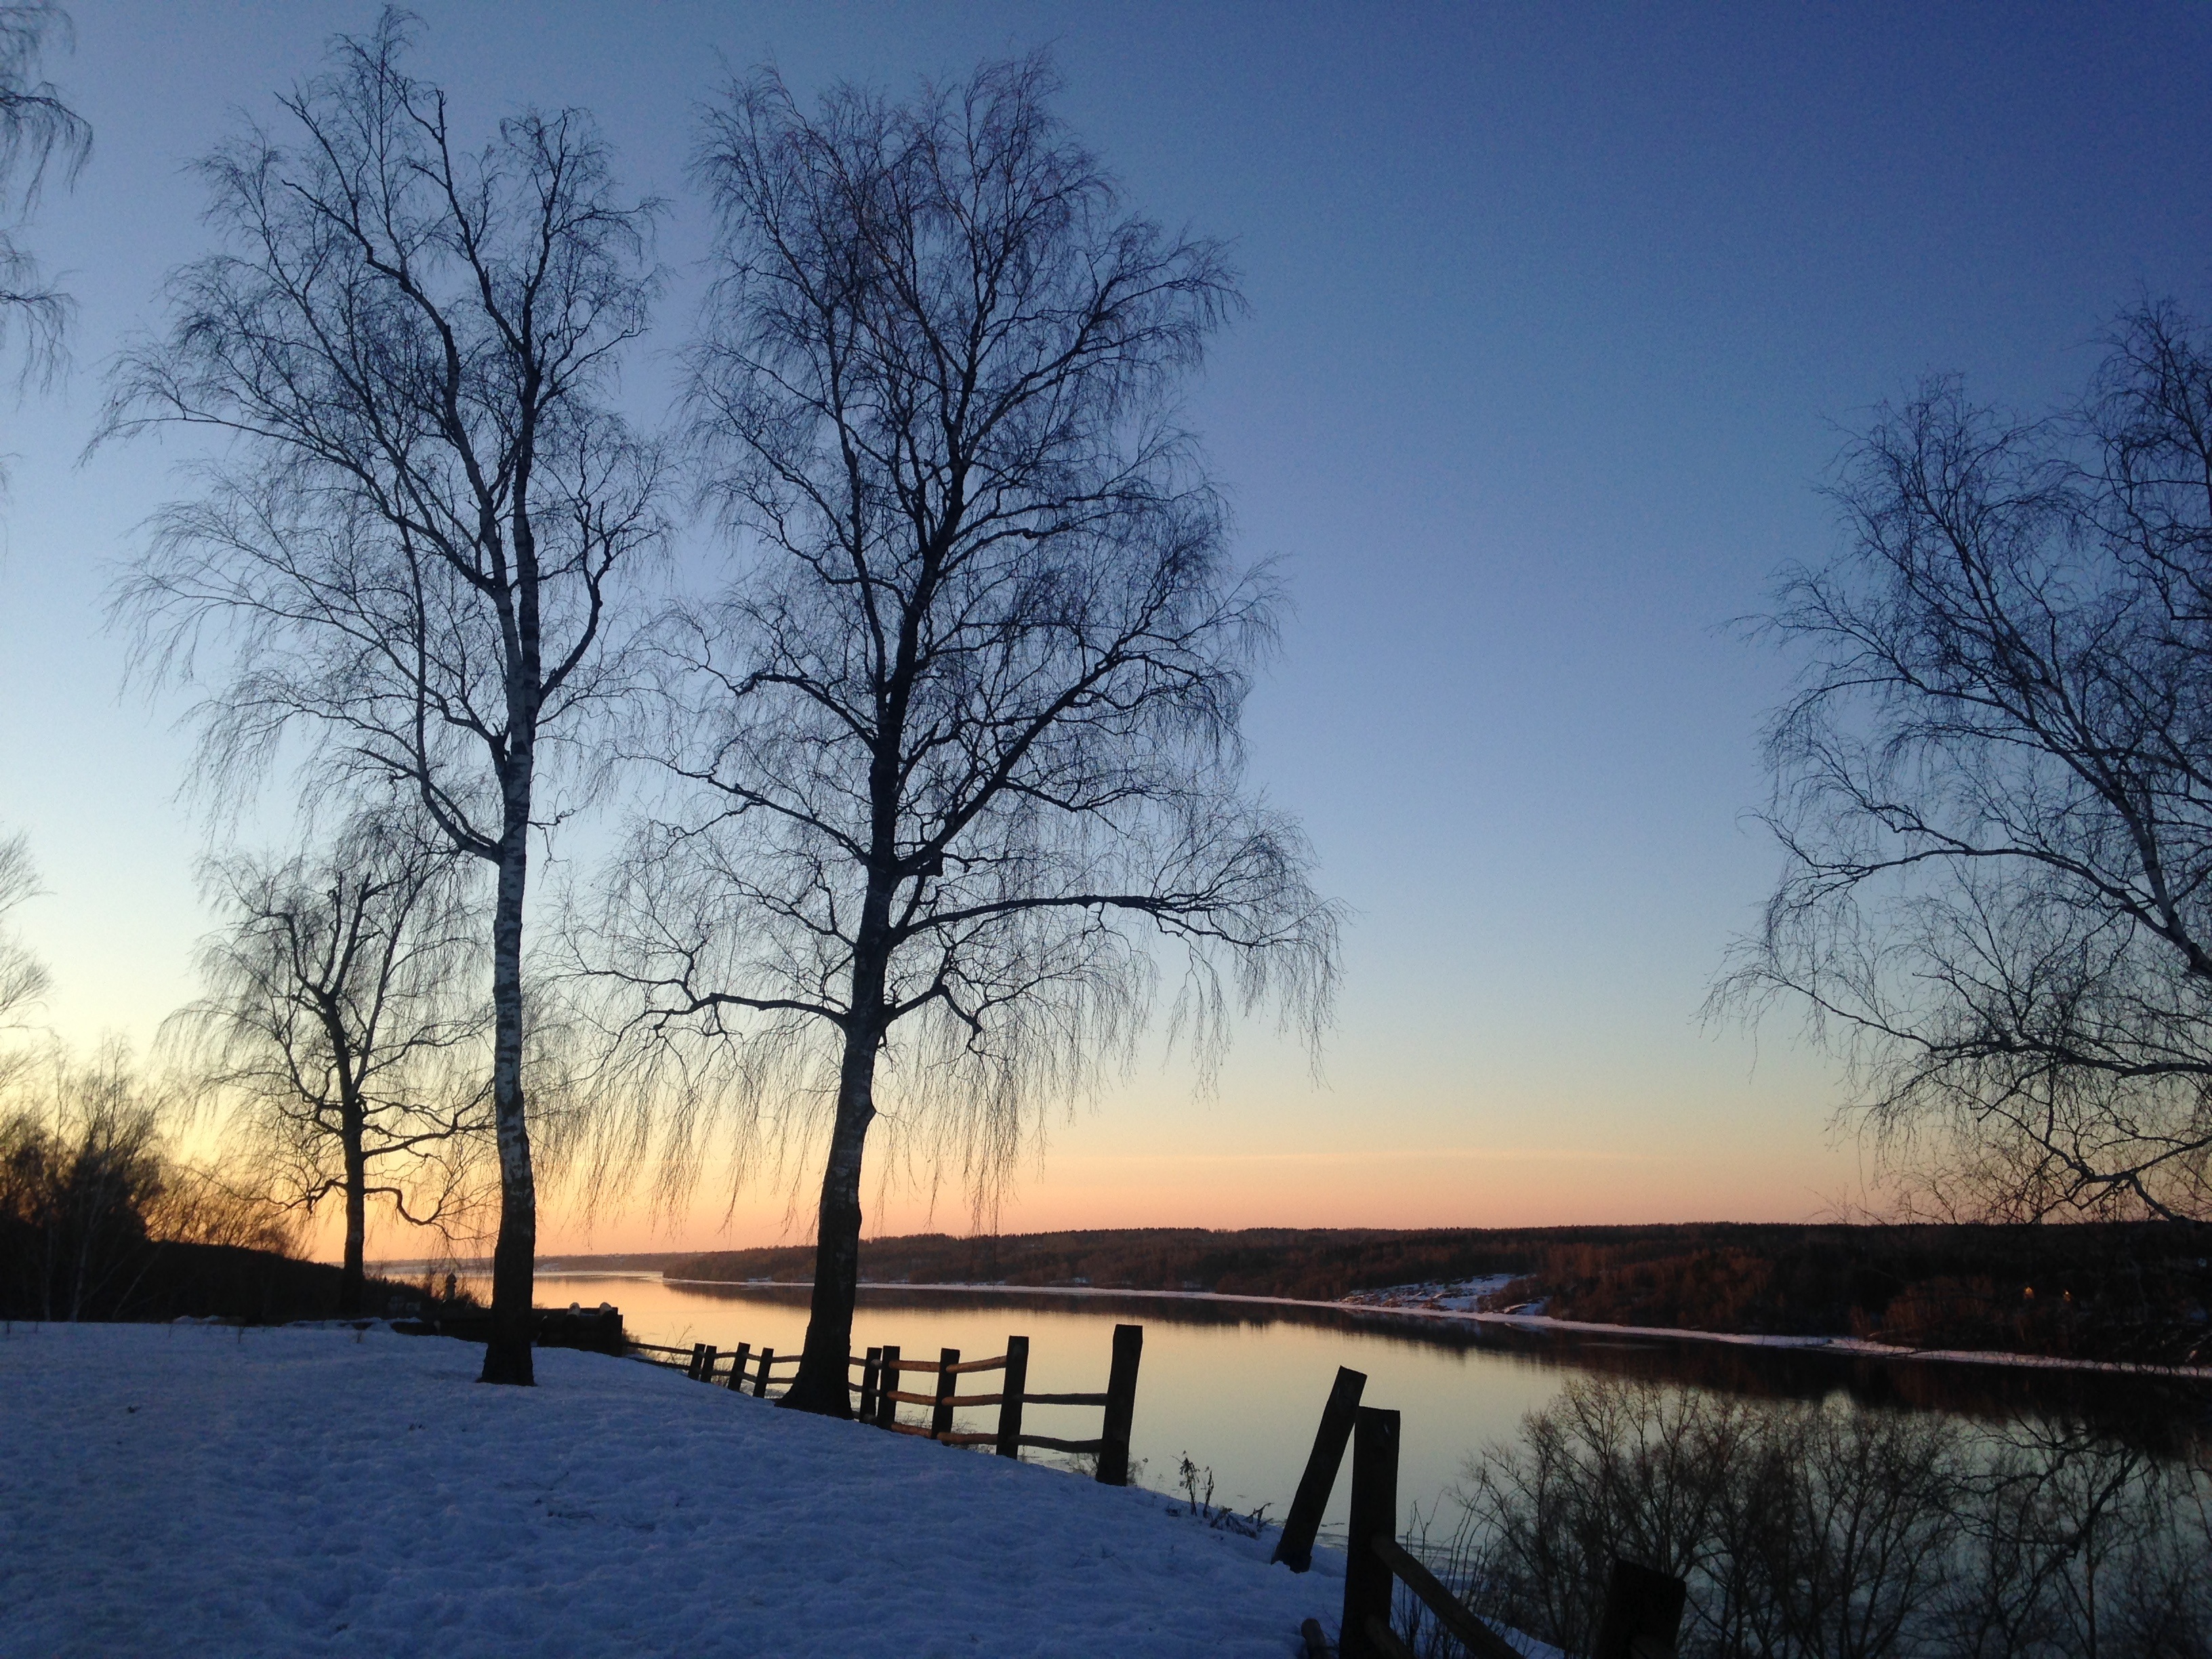
landscape, tree, water, nature, horizon, branch, snow, winter, cloud, sky, sunrise, sunset, sunlight, morning, lake, frost, dawn, atmosphere, river, dusk, daytime, evening, reflection, calm, trees, clouds, bank, cool image, russia, cool photo, volga, freezing, phenomenon, evening shore, atmosphere of earth, computer wallpaper, plyos